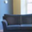
Label: couch